FA Women's National League Cup

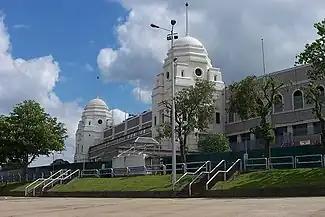
The old Wembley Stadium

The 1992–93 competition ended with a final at Wembley Stadium. Before a sparse crowd, Arsenal beat Knowsley United 3–0 to retain the trophy.